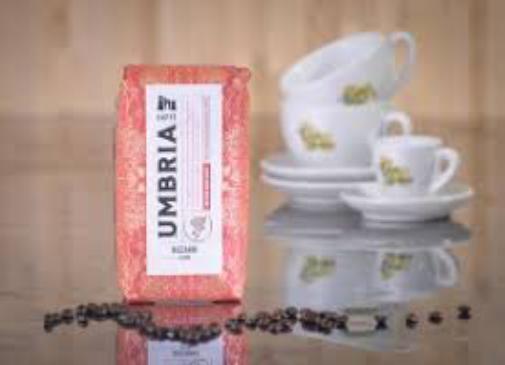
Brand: Caffe Umbria
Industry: Food